Mario Haggan

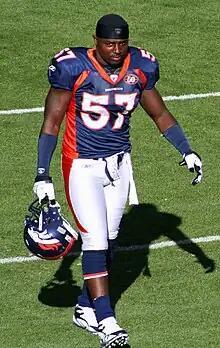
Haggan with the Denver Broncos in 2009

Mario Marcell Haggan (born March 3, 1980) is an American former professional football linebacker who played in the National Football League (NFL) for the Buffalo Bills, Denver Broncos, and St. Louis Rams. He was selected by the Bills in the seventh round of the 2003 NFL draft after playing college football at Mississippi State.